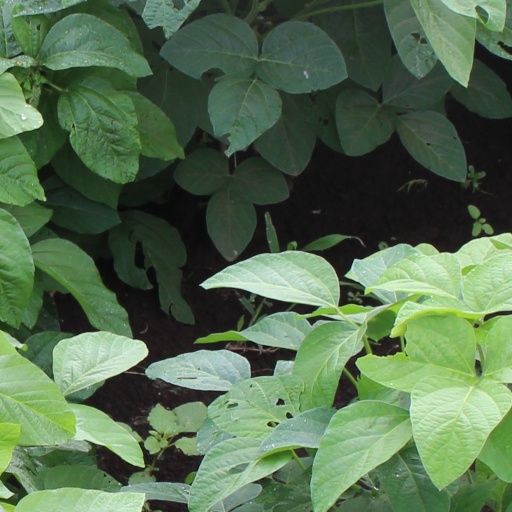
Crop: soybean